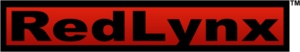
RedLynx est un studio finlandais de développement de jeux vidéo fondé en 2000 et situé à Helsinki. La société est une filiale d'Ubisoft depuis 2011.